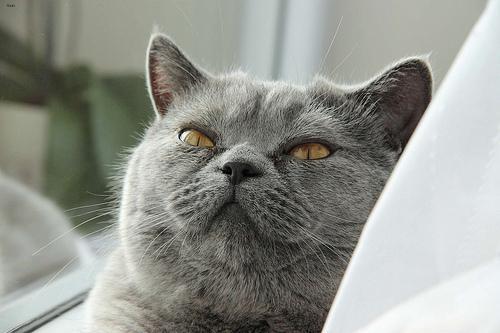
British Shorthair